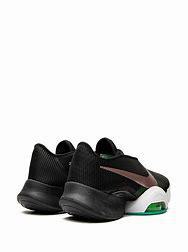
Brand: Nike
Model: Air Zoom Superrep 2